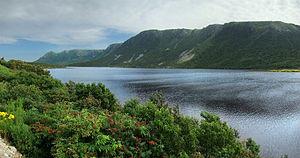
Table Mountain (518m), Ouest de Terre-Neuve, Canada. Au premier plan, Big Pond, à environ 20km au nord-ouest de Channel-Port aux Basques.